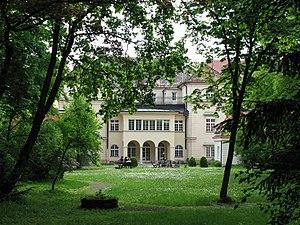
Le Palais Seyssel d'Aix est un manoir situé 13 dans le quartier de Maxvorstadt à Munich. Il est classé monument architectural dans la liste des monuments bavarois et est le siège de l'Institut français de Munich depuis 1954.